Dromore, County Down

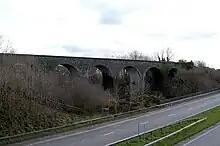
The imposing Dromore Viaduct on the Banbridge, Lisburn and Belfast Junction Railway.

Dromore was situated on the Banbridge, Lisburn and Belfast Junction Railway, part of the Great Northern Railway, which ran from Knockmore Junction to Banbridge.